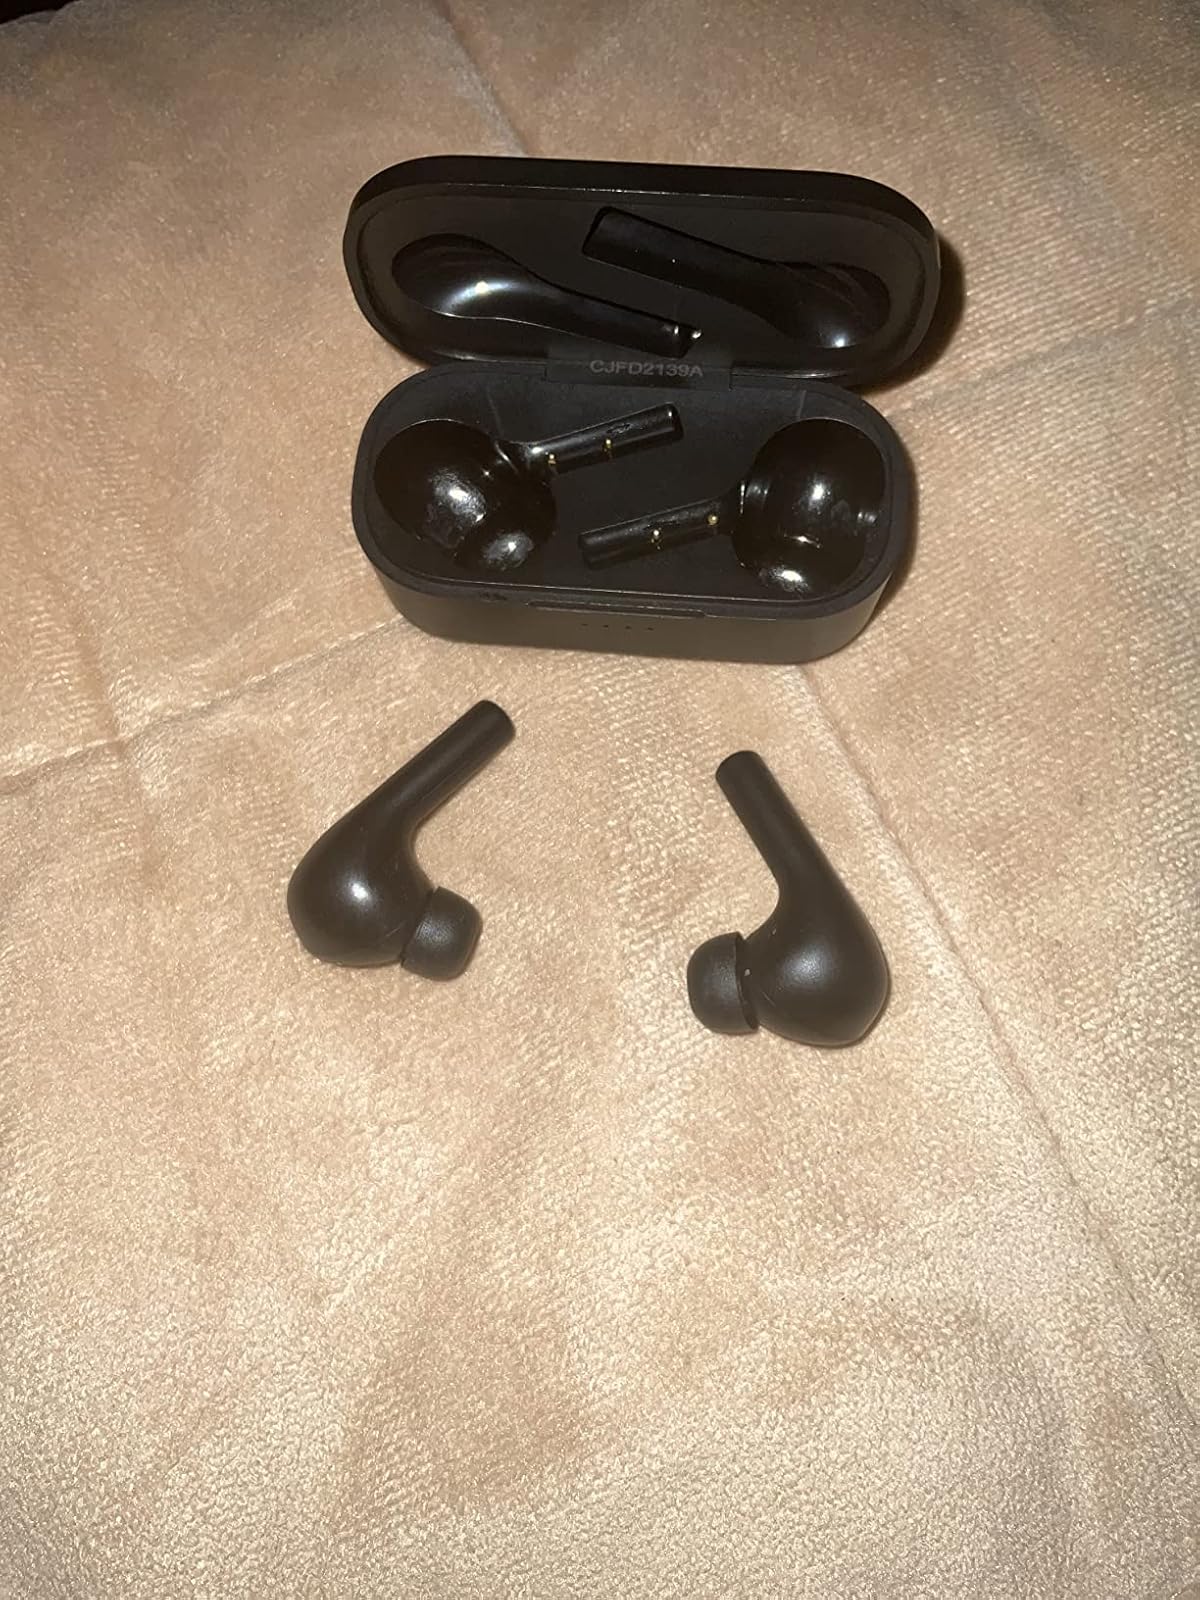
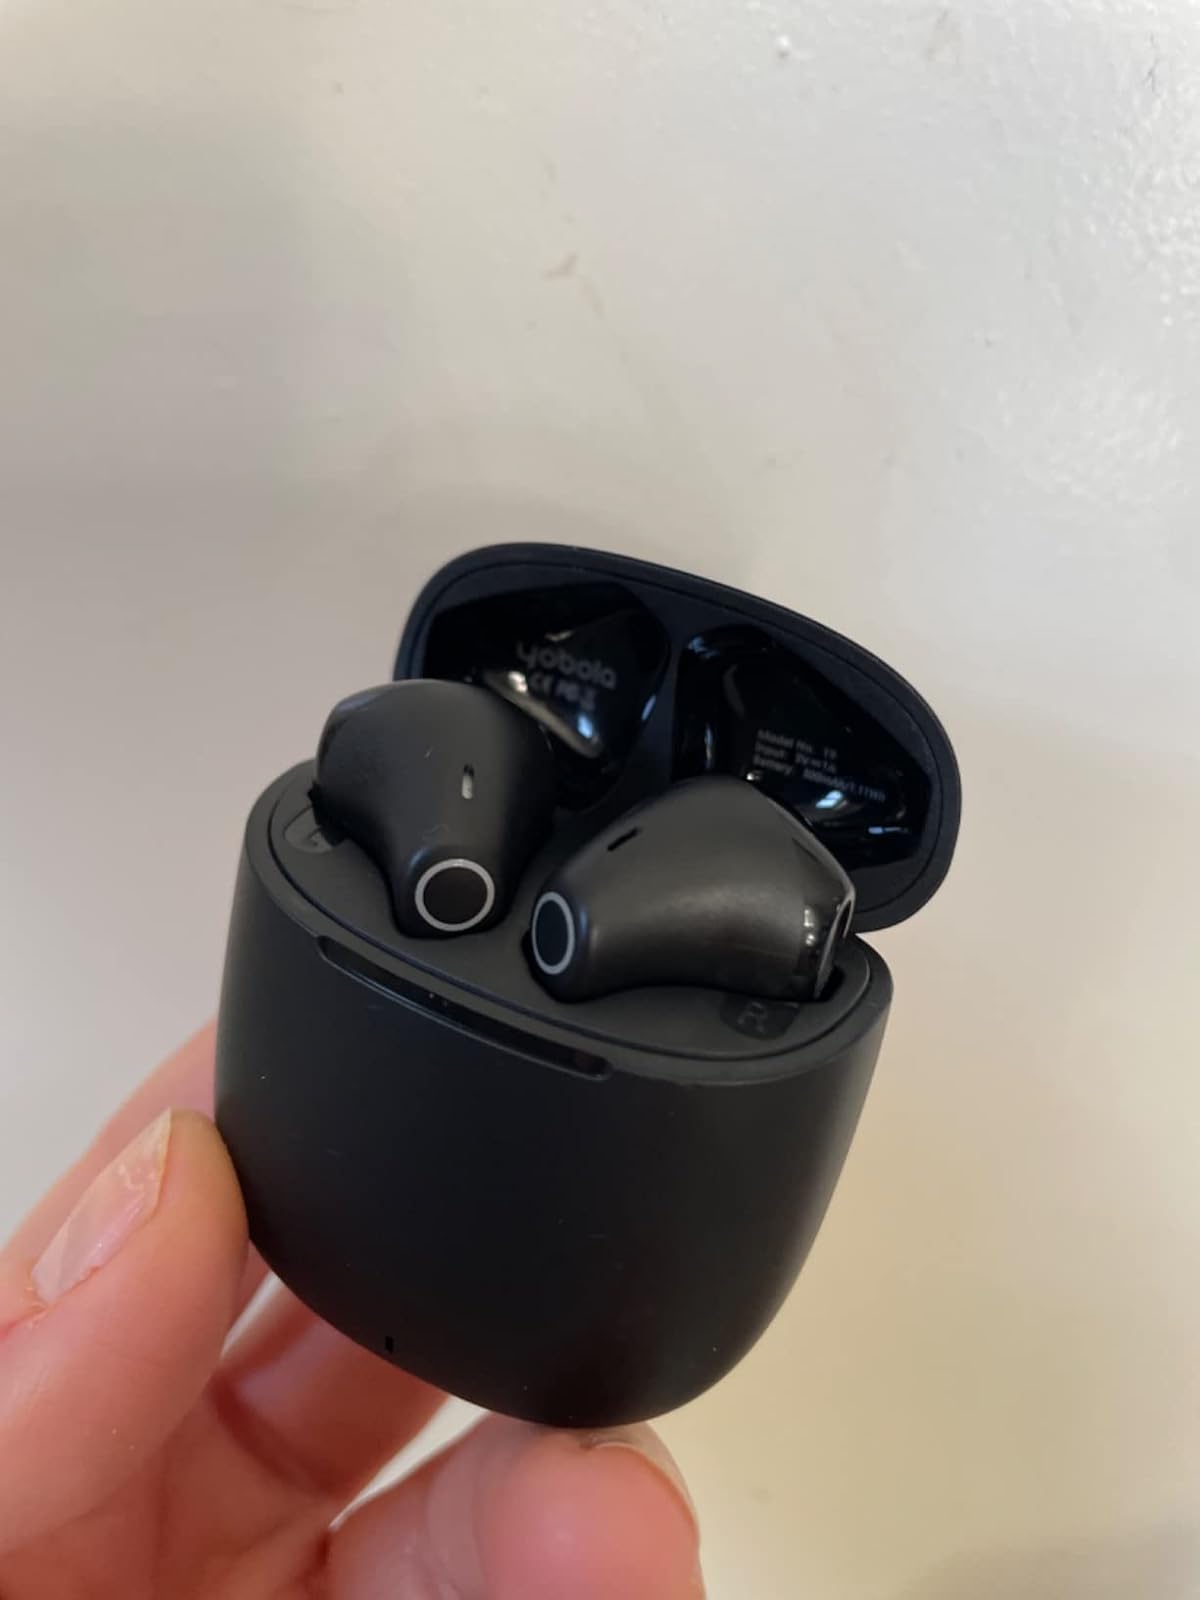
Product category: earbuds
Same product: no